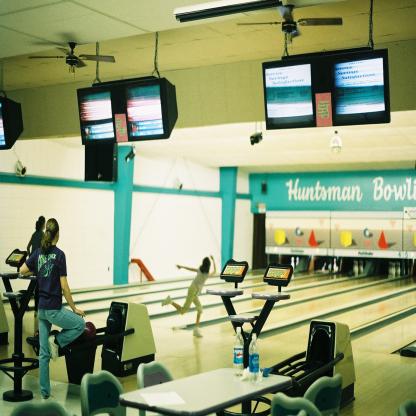
Scene: Indoor